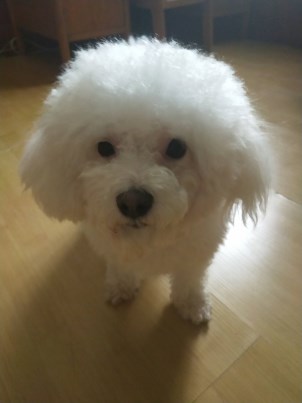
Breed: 3083-n000117-Bichon_Frise